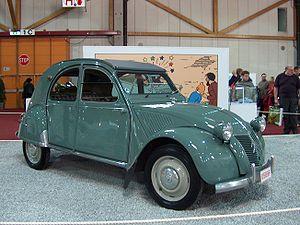
L’Affaire Tournesol est le 18ᵉ album de bande dessinée Les Aventures de Tintin, écrit par Hergé et publié en 1956.
Mai